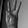
ASL letter: W